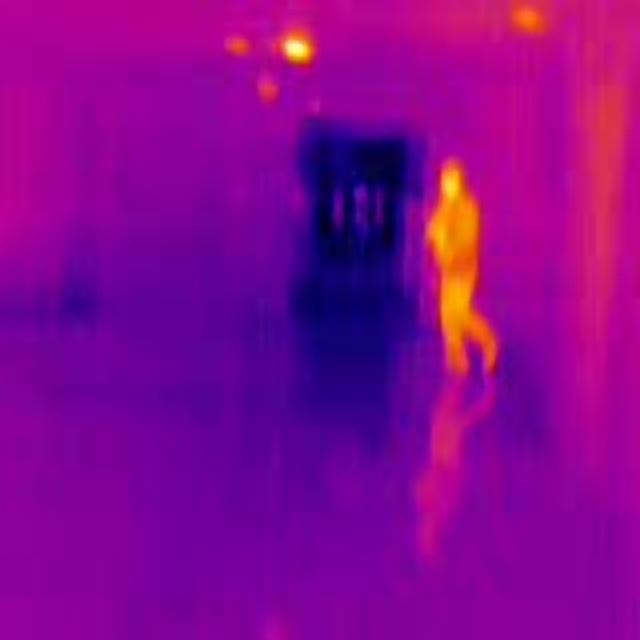
Detected objects:
label: person